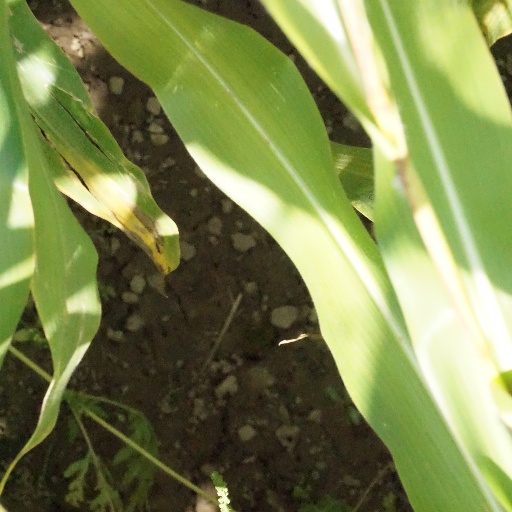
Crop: maize; corn